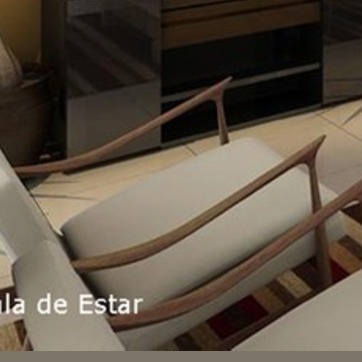
Material: leather